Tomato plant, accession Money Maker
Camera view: horizontal (90 deg, fisheye); turntable rotation: 270 degrees
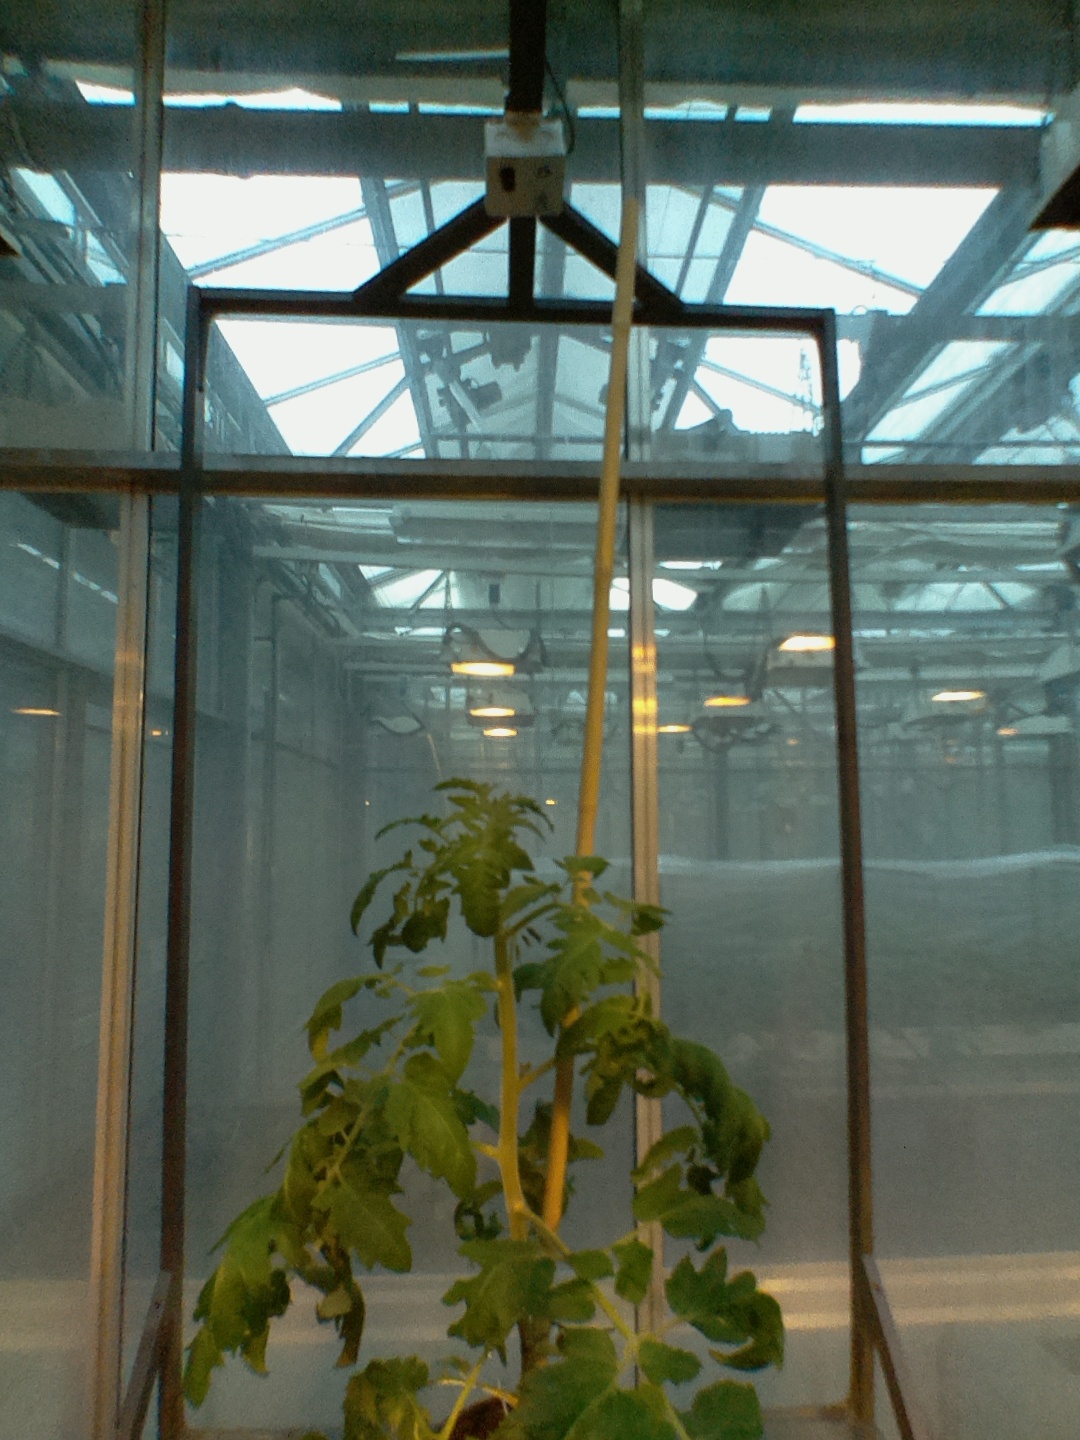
BBCH growth stage 53: 3 inflorescences visible